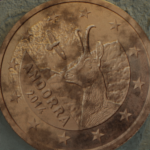
Coin value: 2cents
Country: ad
Edition: standard